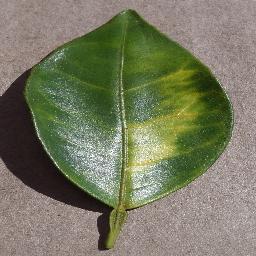
Label: Orange___Haunglongbing_(Citrus_greening)